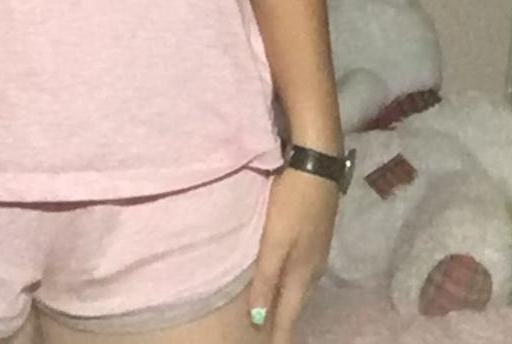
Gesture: no_gesture